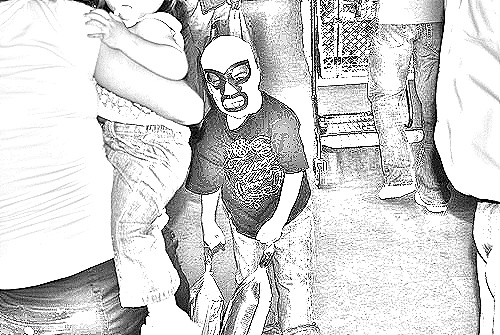
Portrait style: Sketch Portrait